Gil Vermouth

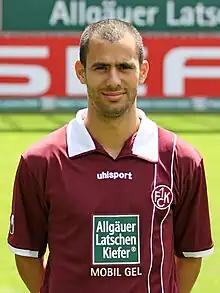
Vermouth with 1. FC Kaiserslautern in 2011

Gil Vermouth (born 5 August 1985) is an Israeli former professional footballer who played as an attacking midfielder or winger.